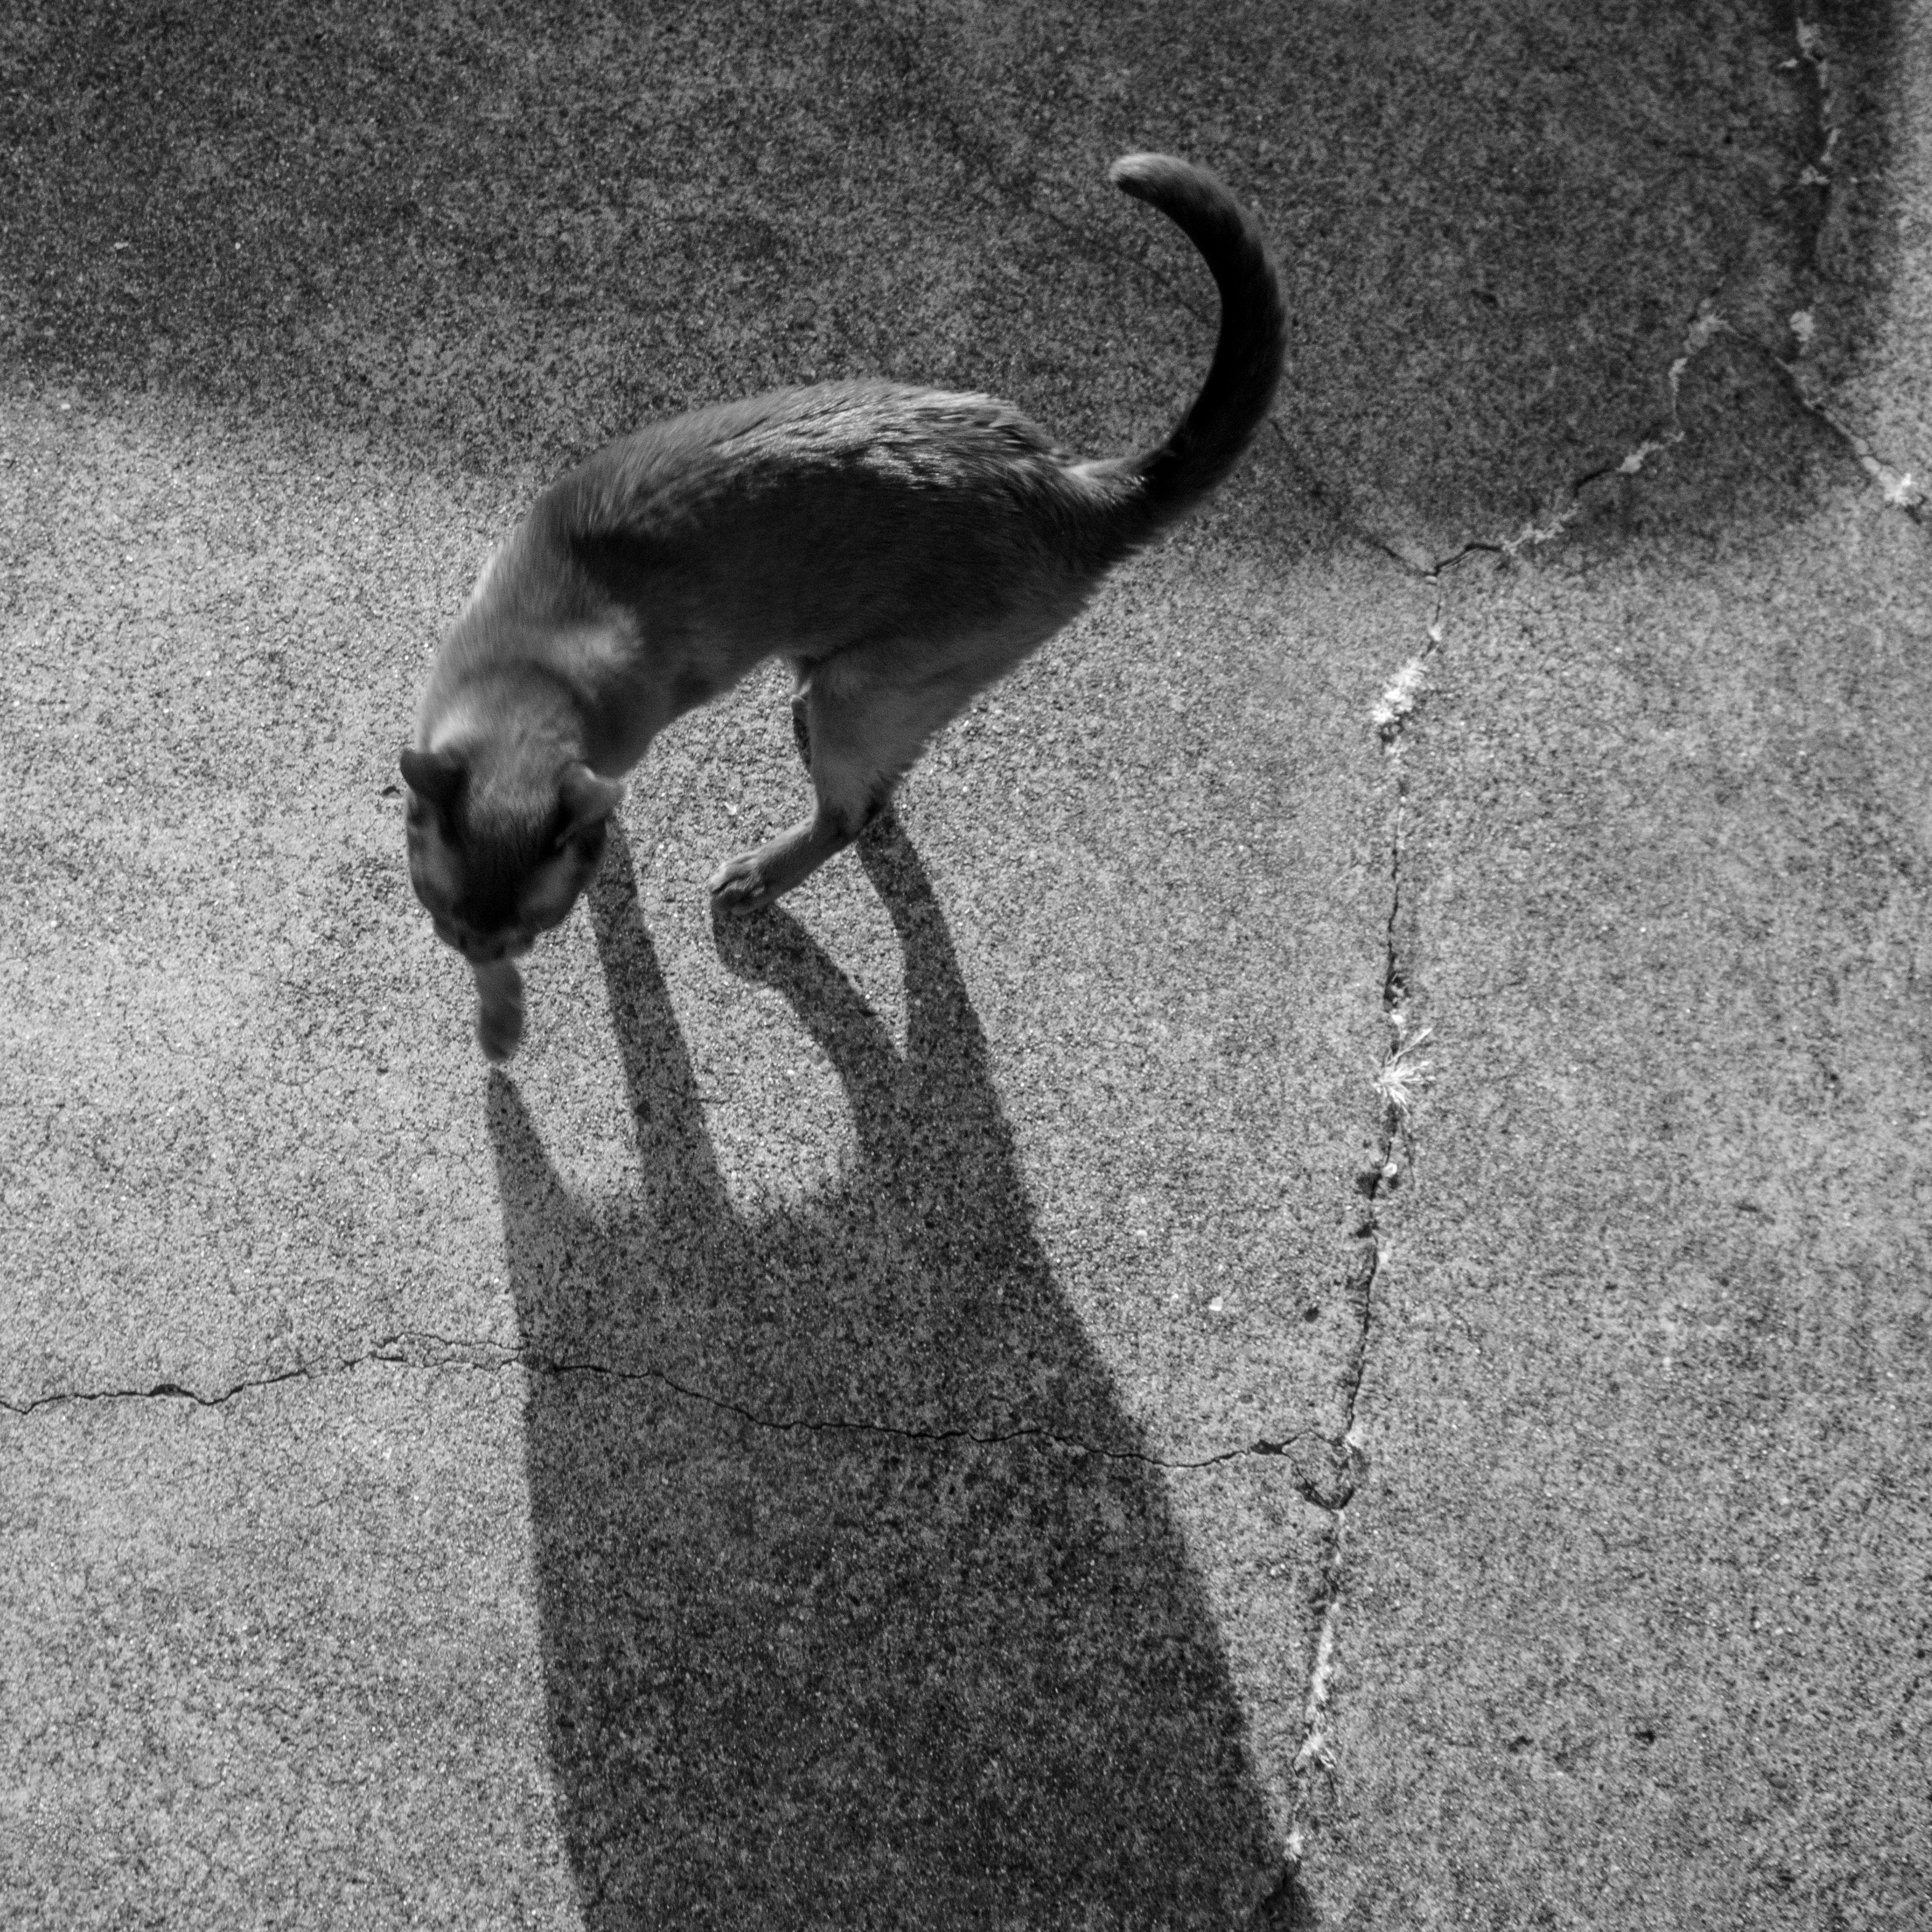
black and white, cat, square, shadow, mammal, black, monochrome, 2014, feliscatus, 365, 365the2014edition, monochrome photography, small to medium sized cats